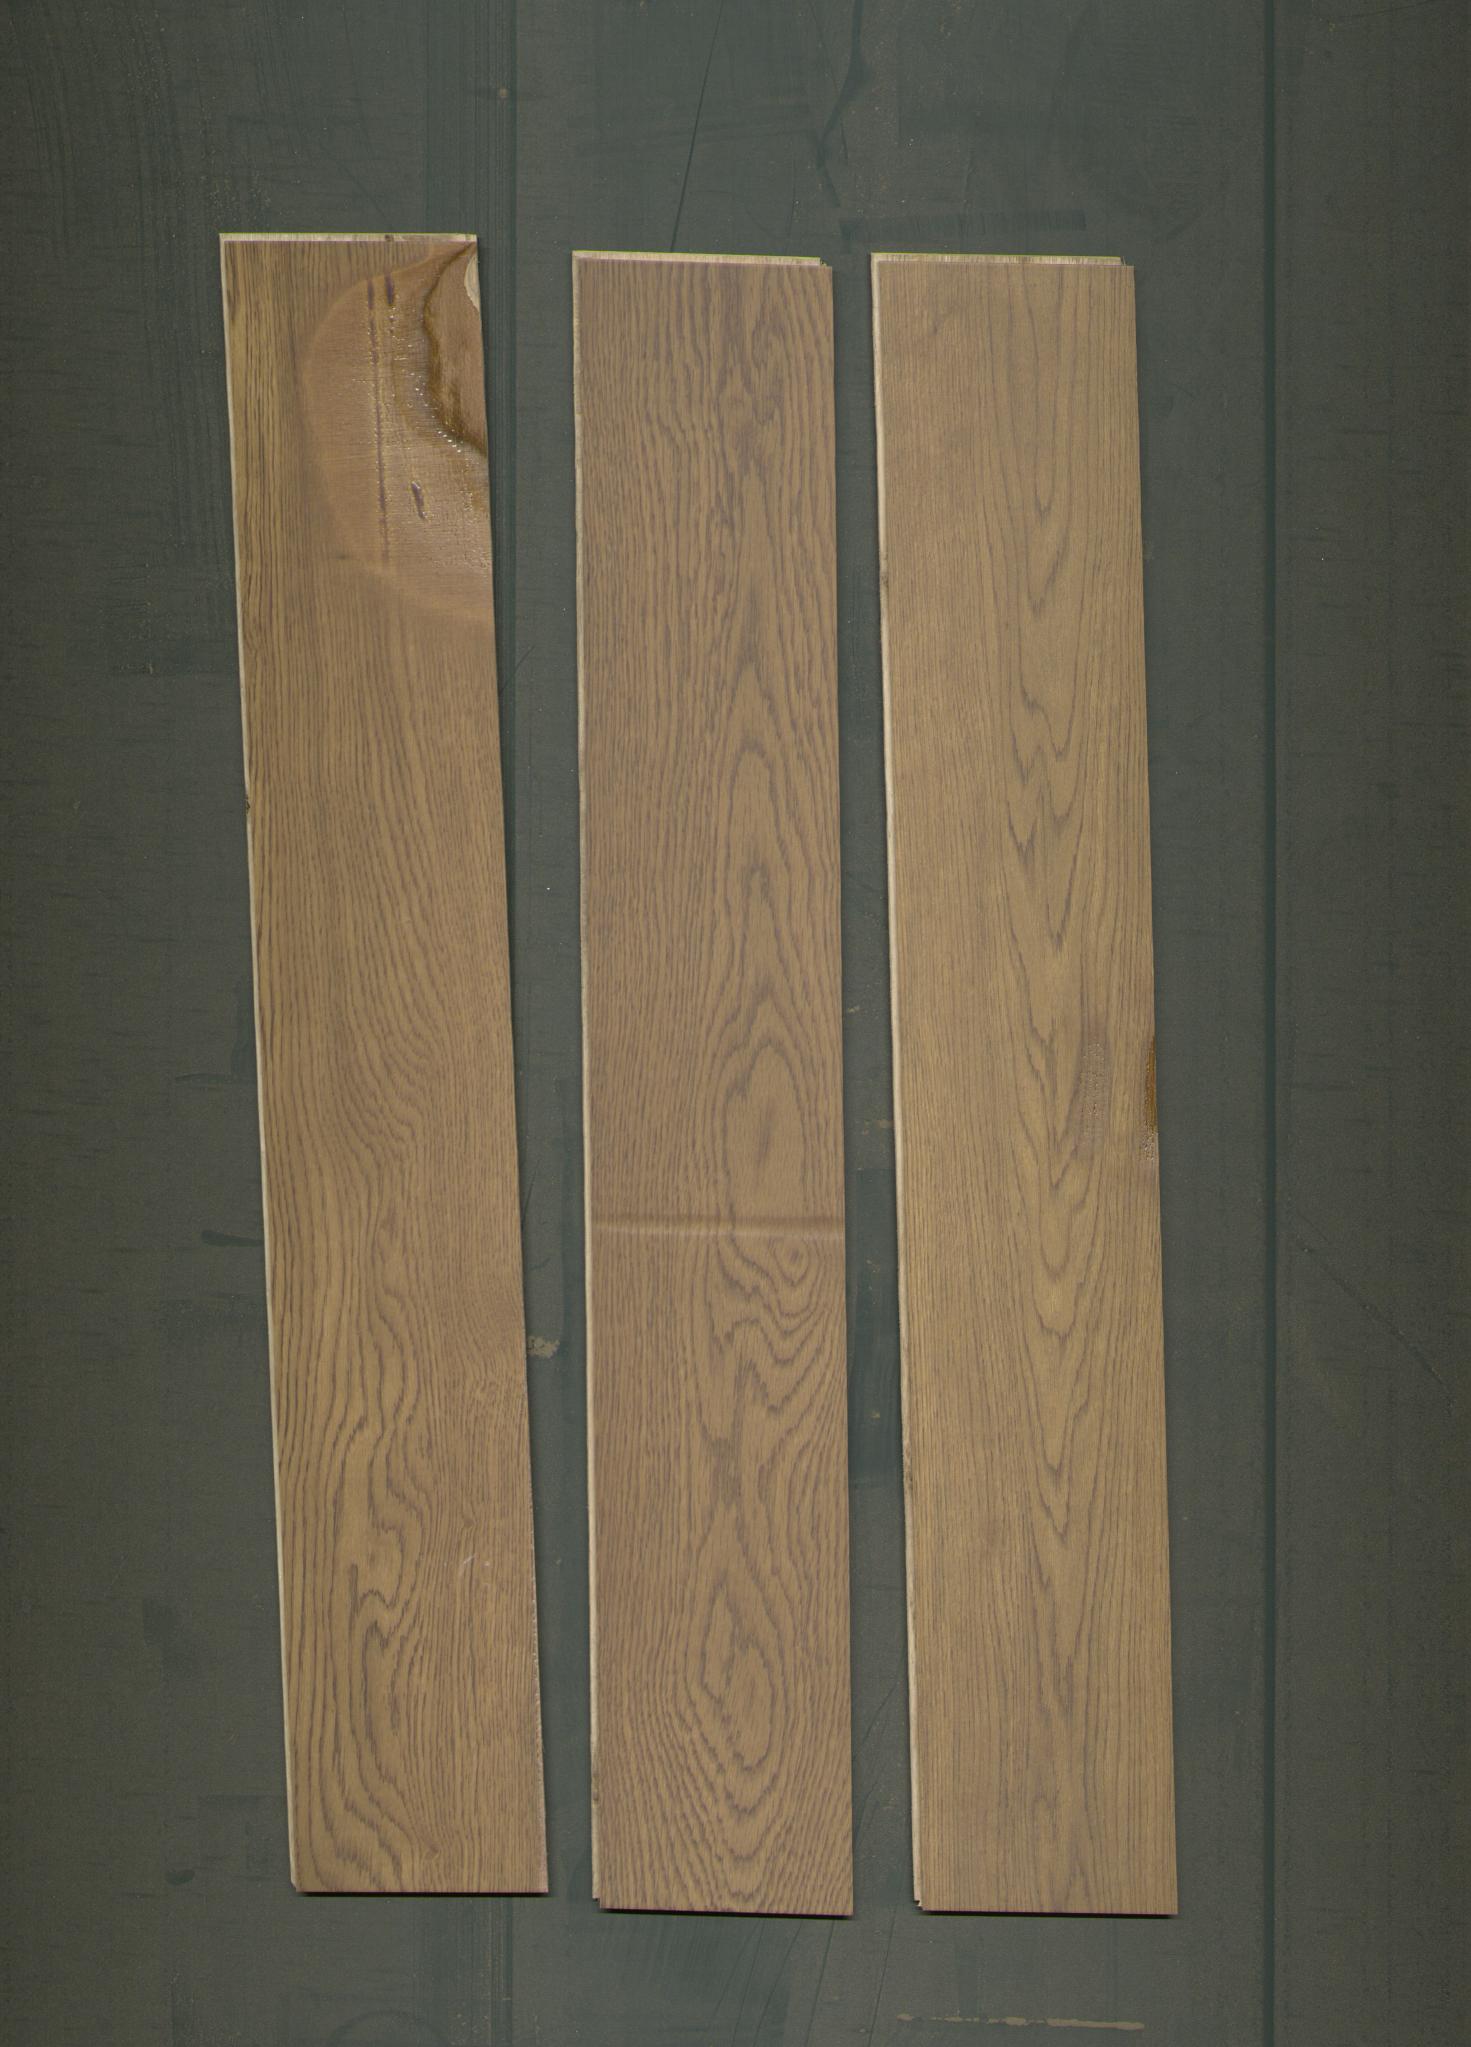
Label: mixers